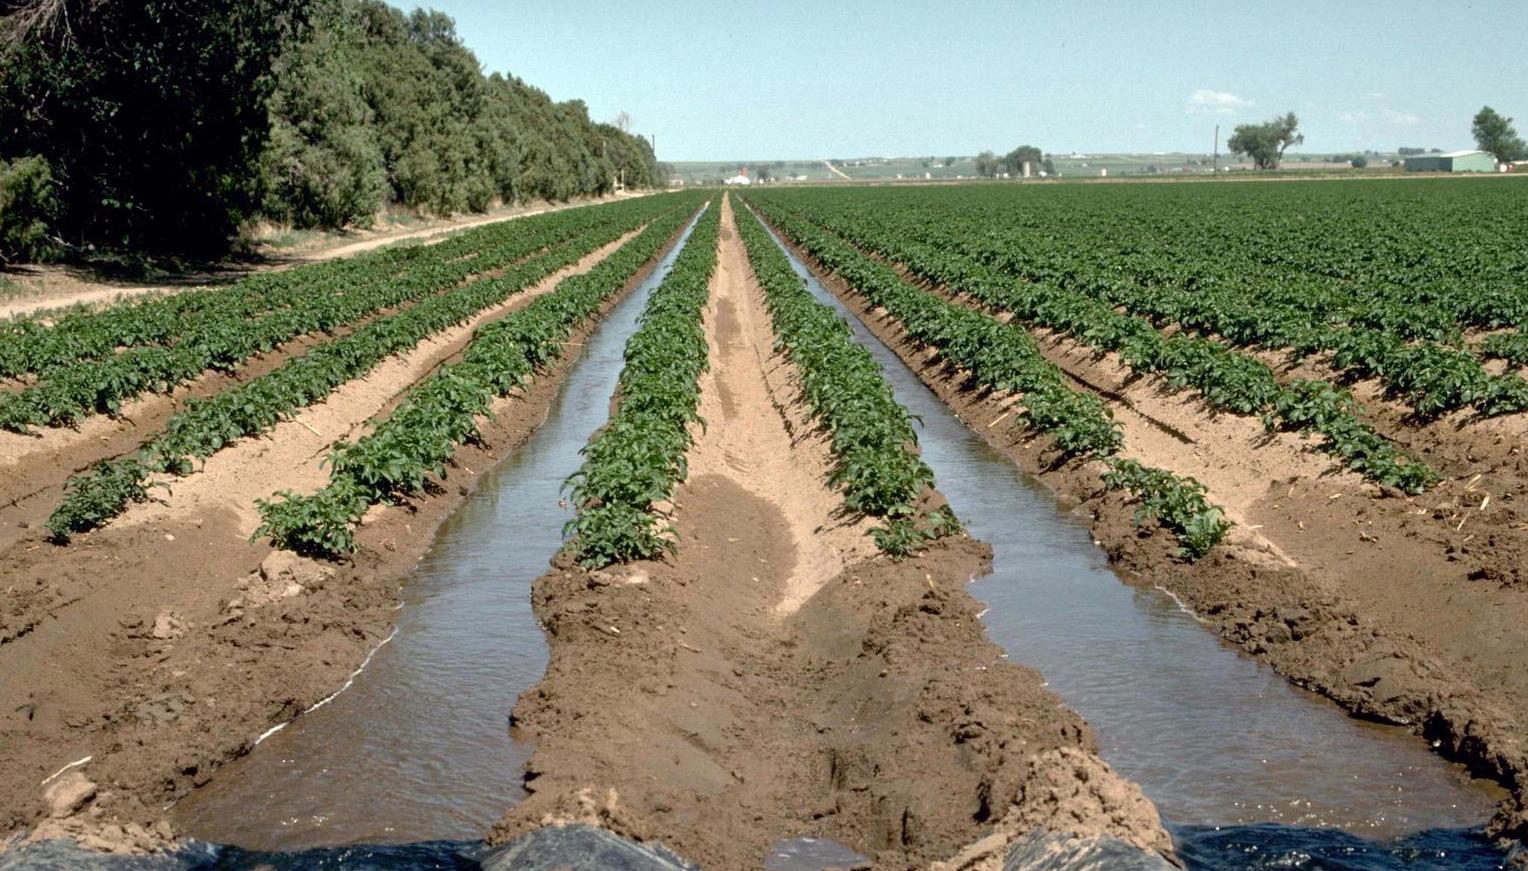
Shamba ambalo lina mitaro ambayo maji yanapita hapo,pia kumepandwa mimea tofautitofauti  inakaa ni shamba ambalo bado linaendelea kumwagwa maji  kwa kuwa mimea bado haijamea.